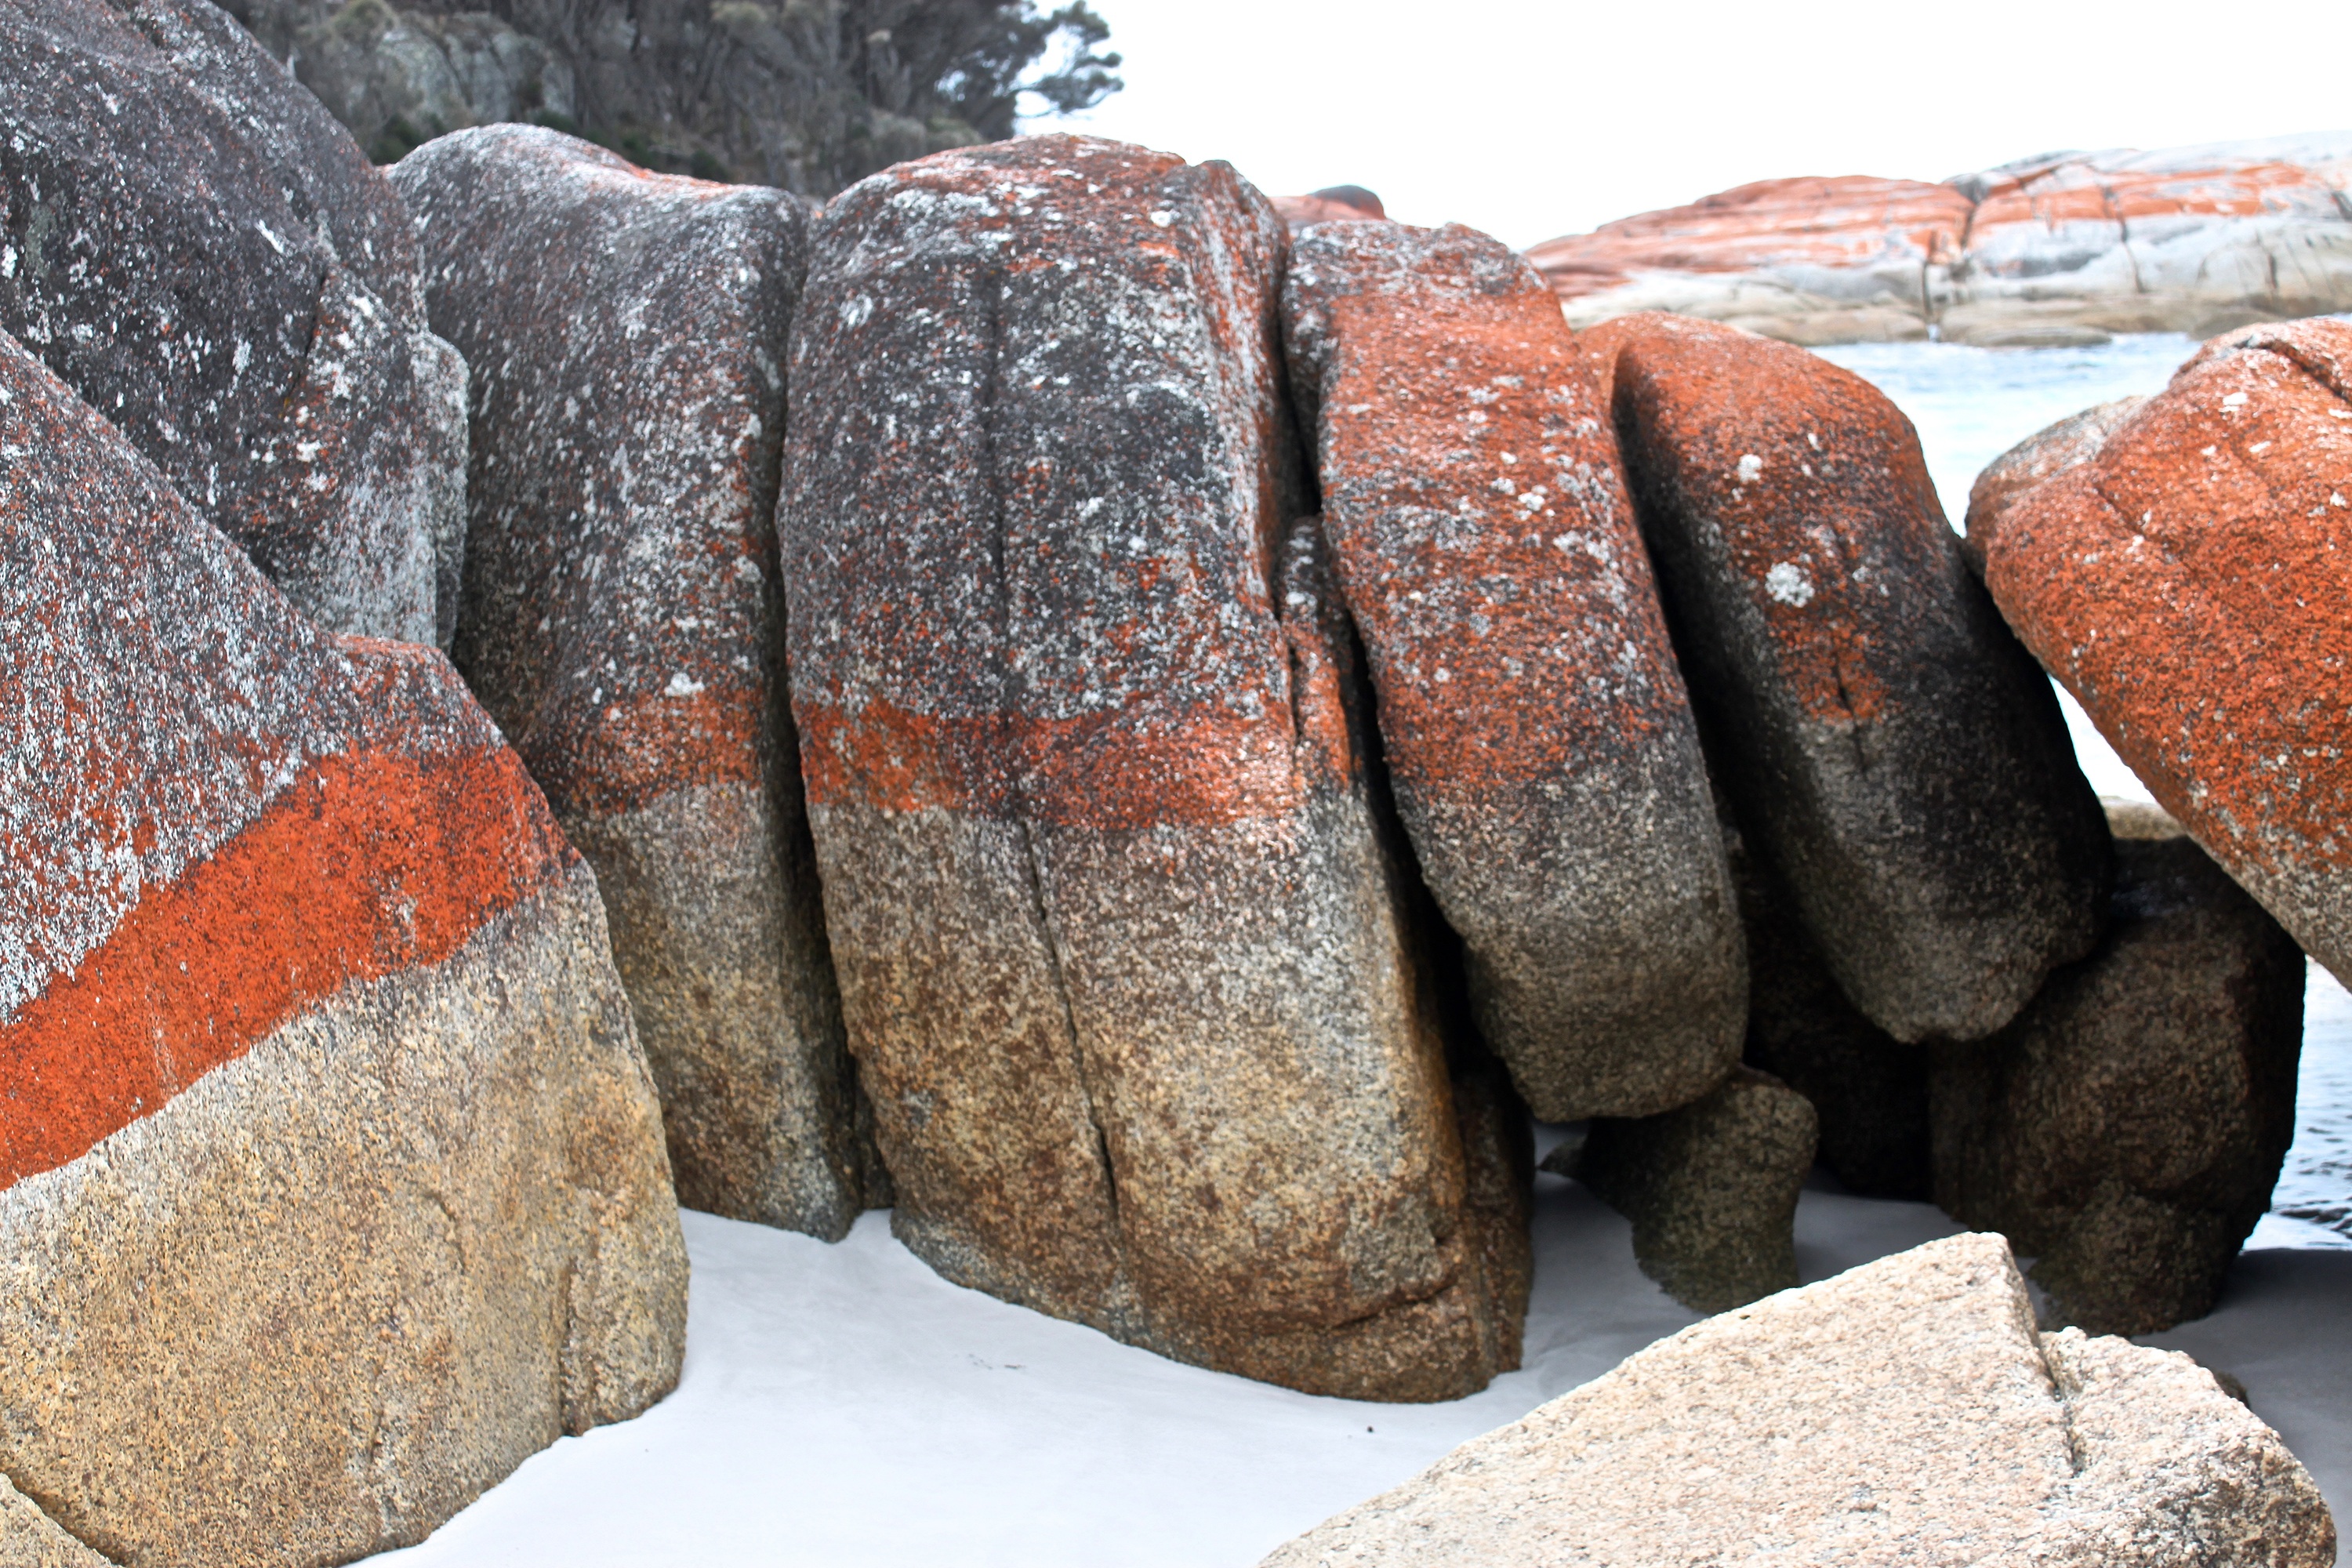
beach, nature, sand, rock, ocean, shore, coastline, formation, orange, peaceful, soil, stripe, rocky, stone wall, brick, material, australia, lichen, rocks, geology, boulder, bedrock, tasmania, igneous rock